Eiji Tsuburaya

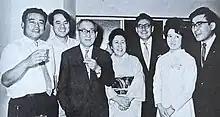
The Tsuburaya family and employee Tetsuo Kinjō celebrating the foundation of Tsuburaya Productions. Left to right: Hajime, Kinjō, Eiji, Masano, Noboru, Tomoko (Noboru's spouse), and Akira.

After visiting Hollywood in order to study the special effects work of major American studios, Tsuburaya founded his own independent company, Tsuburaya Special Effects Productions (later called simply Tsuburaya Productions), on April 12, 1963. It was initially handled entirely by his family: Tsuburaya was reported as its director general and president; his wife Masano was on the director's board; his second son Noboru was appointed as accountant. Hajime, Tsuburaya's eldest son, would soon join the company as well, leaving his award-winning directorial employment at the Tokyo Broadcasting System. Around August of the same year, photography assistant Kiyoshi Suzuki was hired alongside , a former news cameraman for Kyodo Television. Takano was directly involved in Tsuburaya Productions' first-ever full-scale "tokusatsu" production, "Alone Across the Pacific" (1963), which required twenty-five effects sequences. Throughout the rest of the year, Tsuburaya worked both for his new company and Toho, where he was still at the helm of the effects department, despite having terminated his exclusive deal with the company.